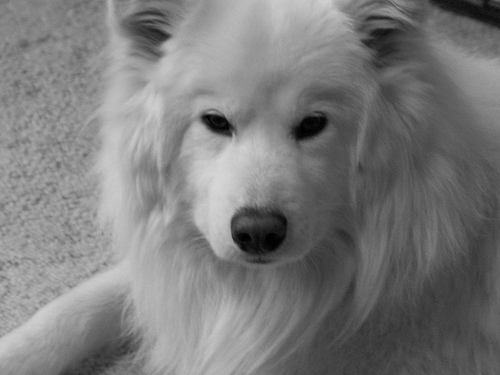
Animal: dog
Breed: samoyed